Diode

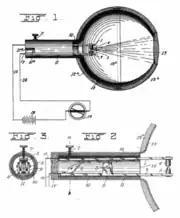
Bose's 1901 patent

In 1874, German scientist Karl Ferdinand Braun discovered the "unilateral conduction" across a contact between a metal and a mineral. C. E. Fitts made a selenium current rectifier , but his work did not result in any practical devices until the 1930s. Indian scientist Jagadish Chandra Bose was the first to use a crystal for detecting radio waves in 1894, and he filed a U.S. patent for detecting radio signals with a galena crystal point-contact semiconductor diode in 1901.